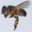
Label: bee